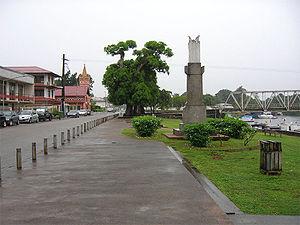
Sinnamary est une commune française, située dans le département de la Guyane.
Le Sinnamary est un des plus grands fleuves de Guyane. Cette rivière aurifère draine un bassin versant abritant pour l'essentiel une vaste zone de forêt tropicale de type forêt amazonienne tropicale humide, parmi les plus riches du monde au regard de la biodiversité.